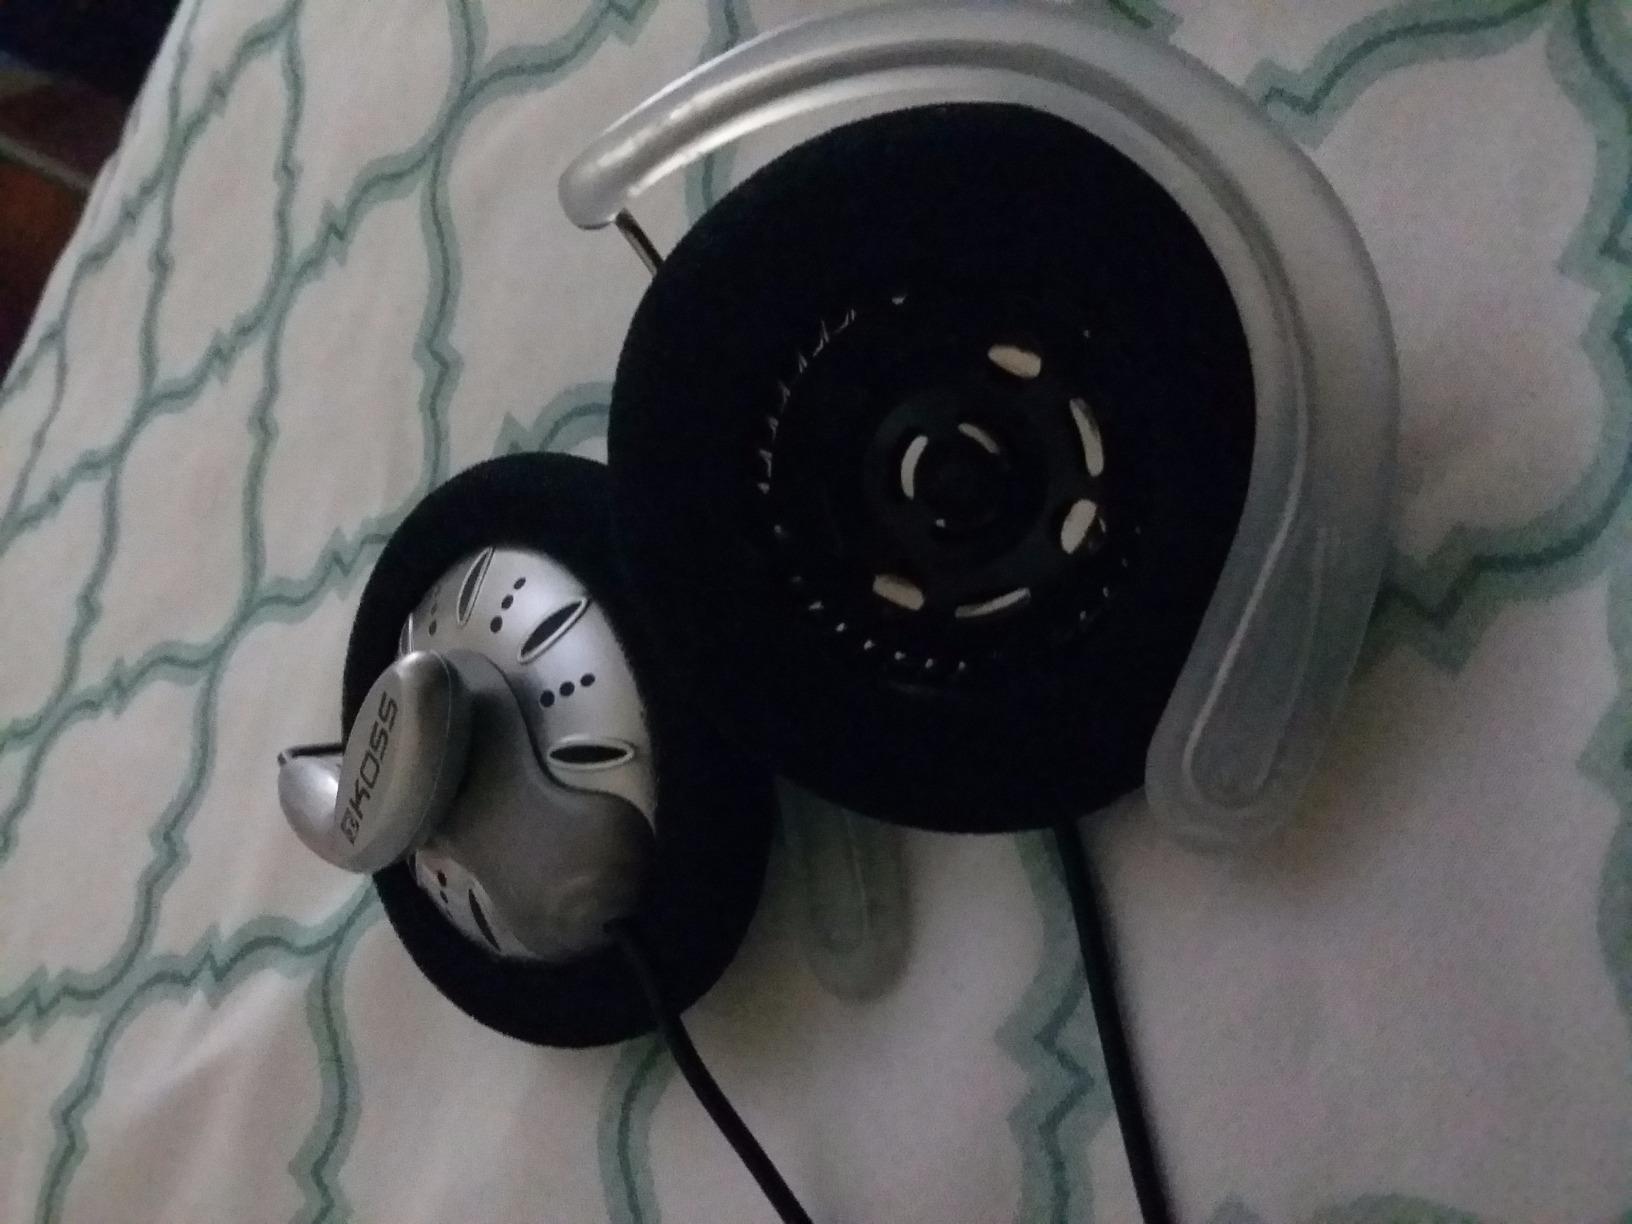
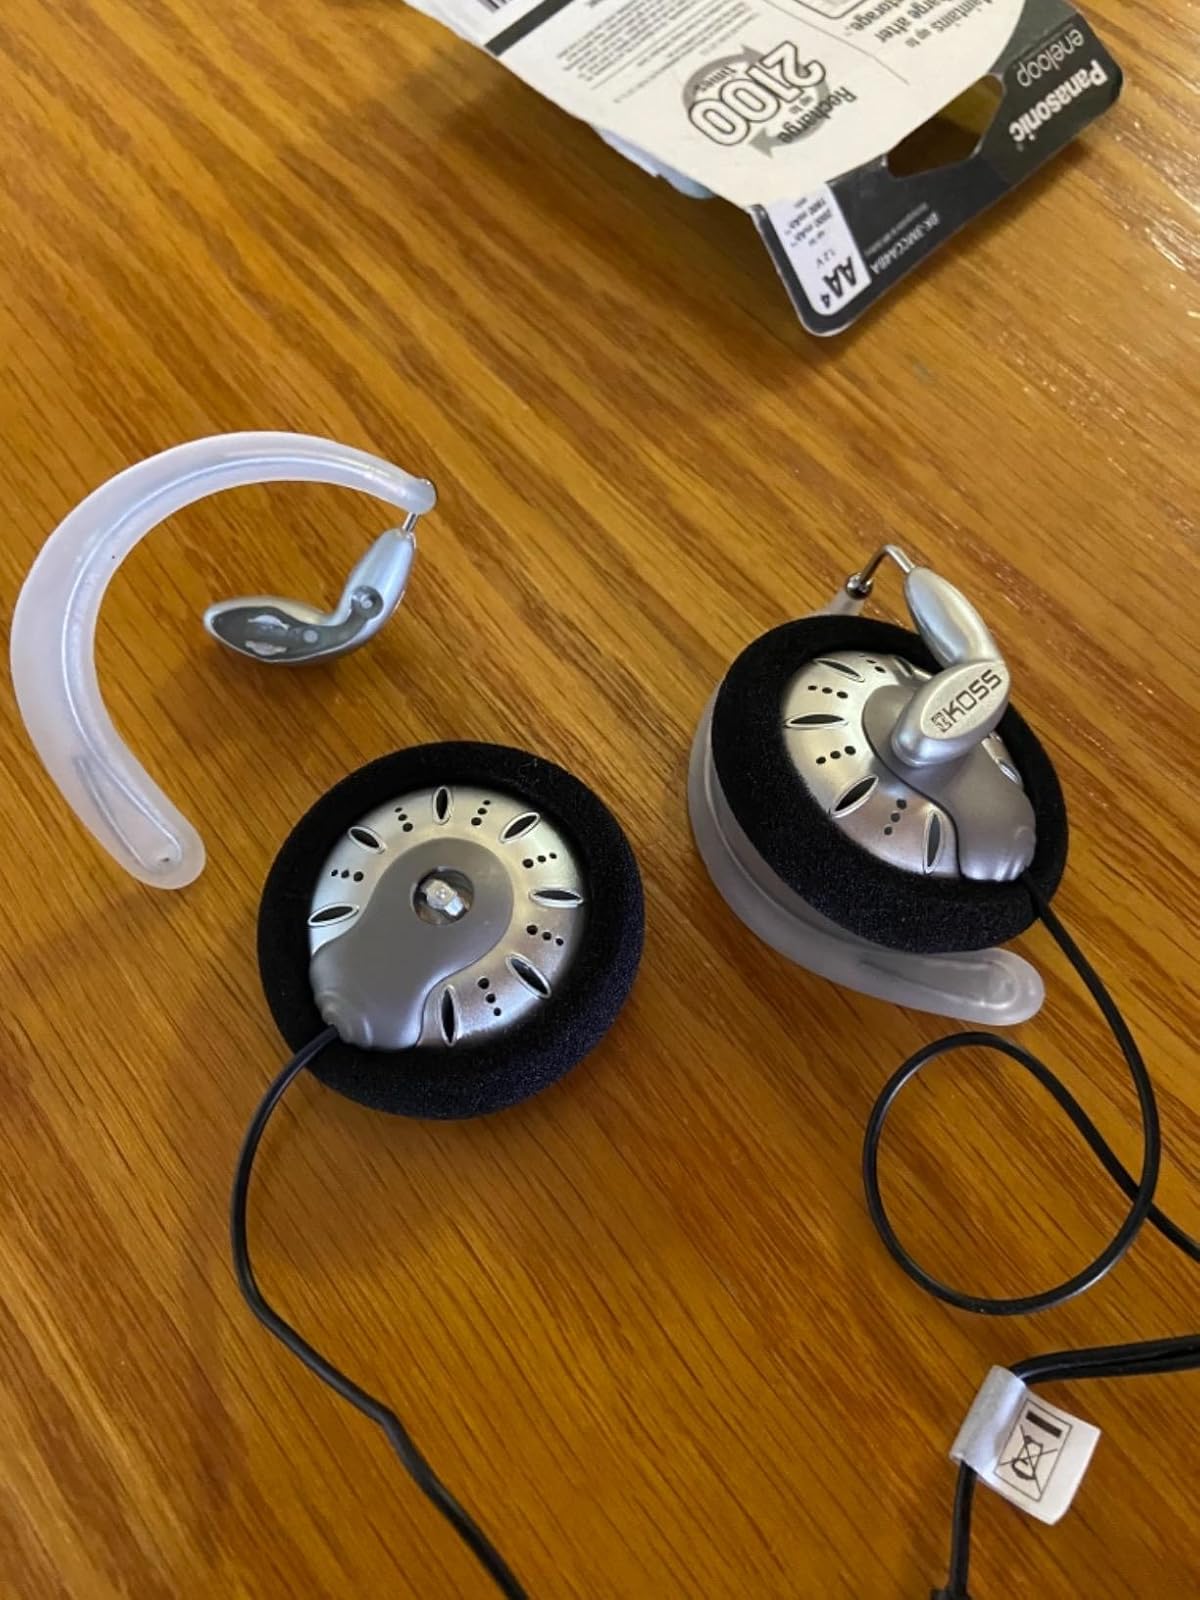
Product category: headphones
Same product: yes